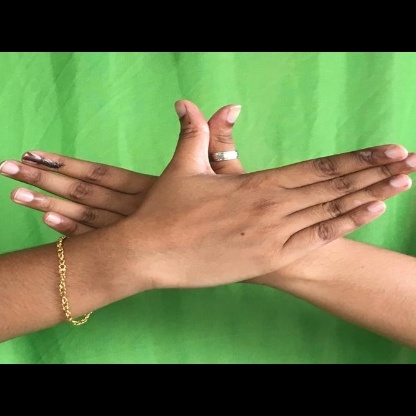
Mudra: Garuda